Joe's Apartment

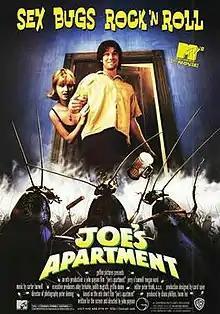
Theatrical release poster

Joe's Apartment is a 1996 American musical black comedy film written and directed by John Payson (in his feature directorial debut), based on his 1992 short film of the same name, and starring Jerry O'Connell and Megan Ward. It was the first MTV Films production. It was also the first film Blue Sky Studios was involved in. It is also the only MTV Films production that does not feature the involvement of Paramount Pictures.